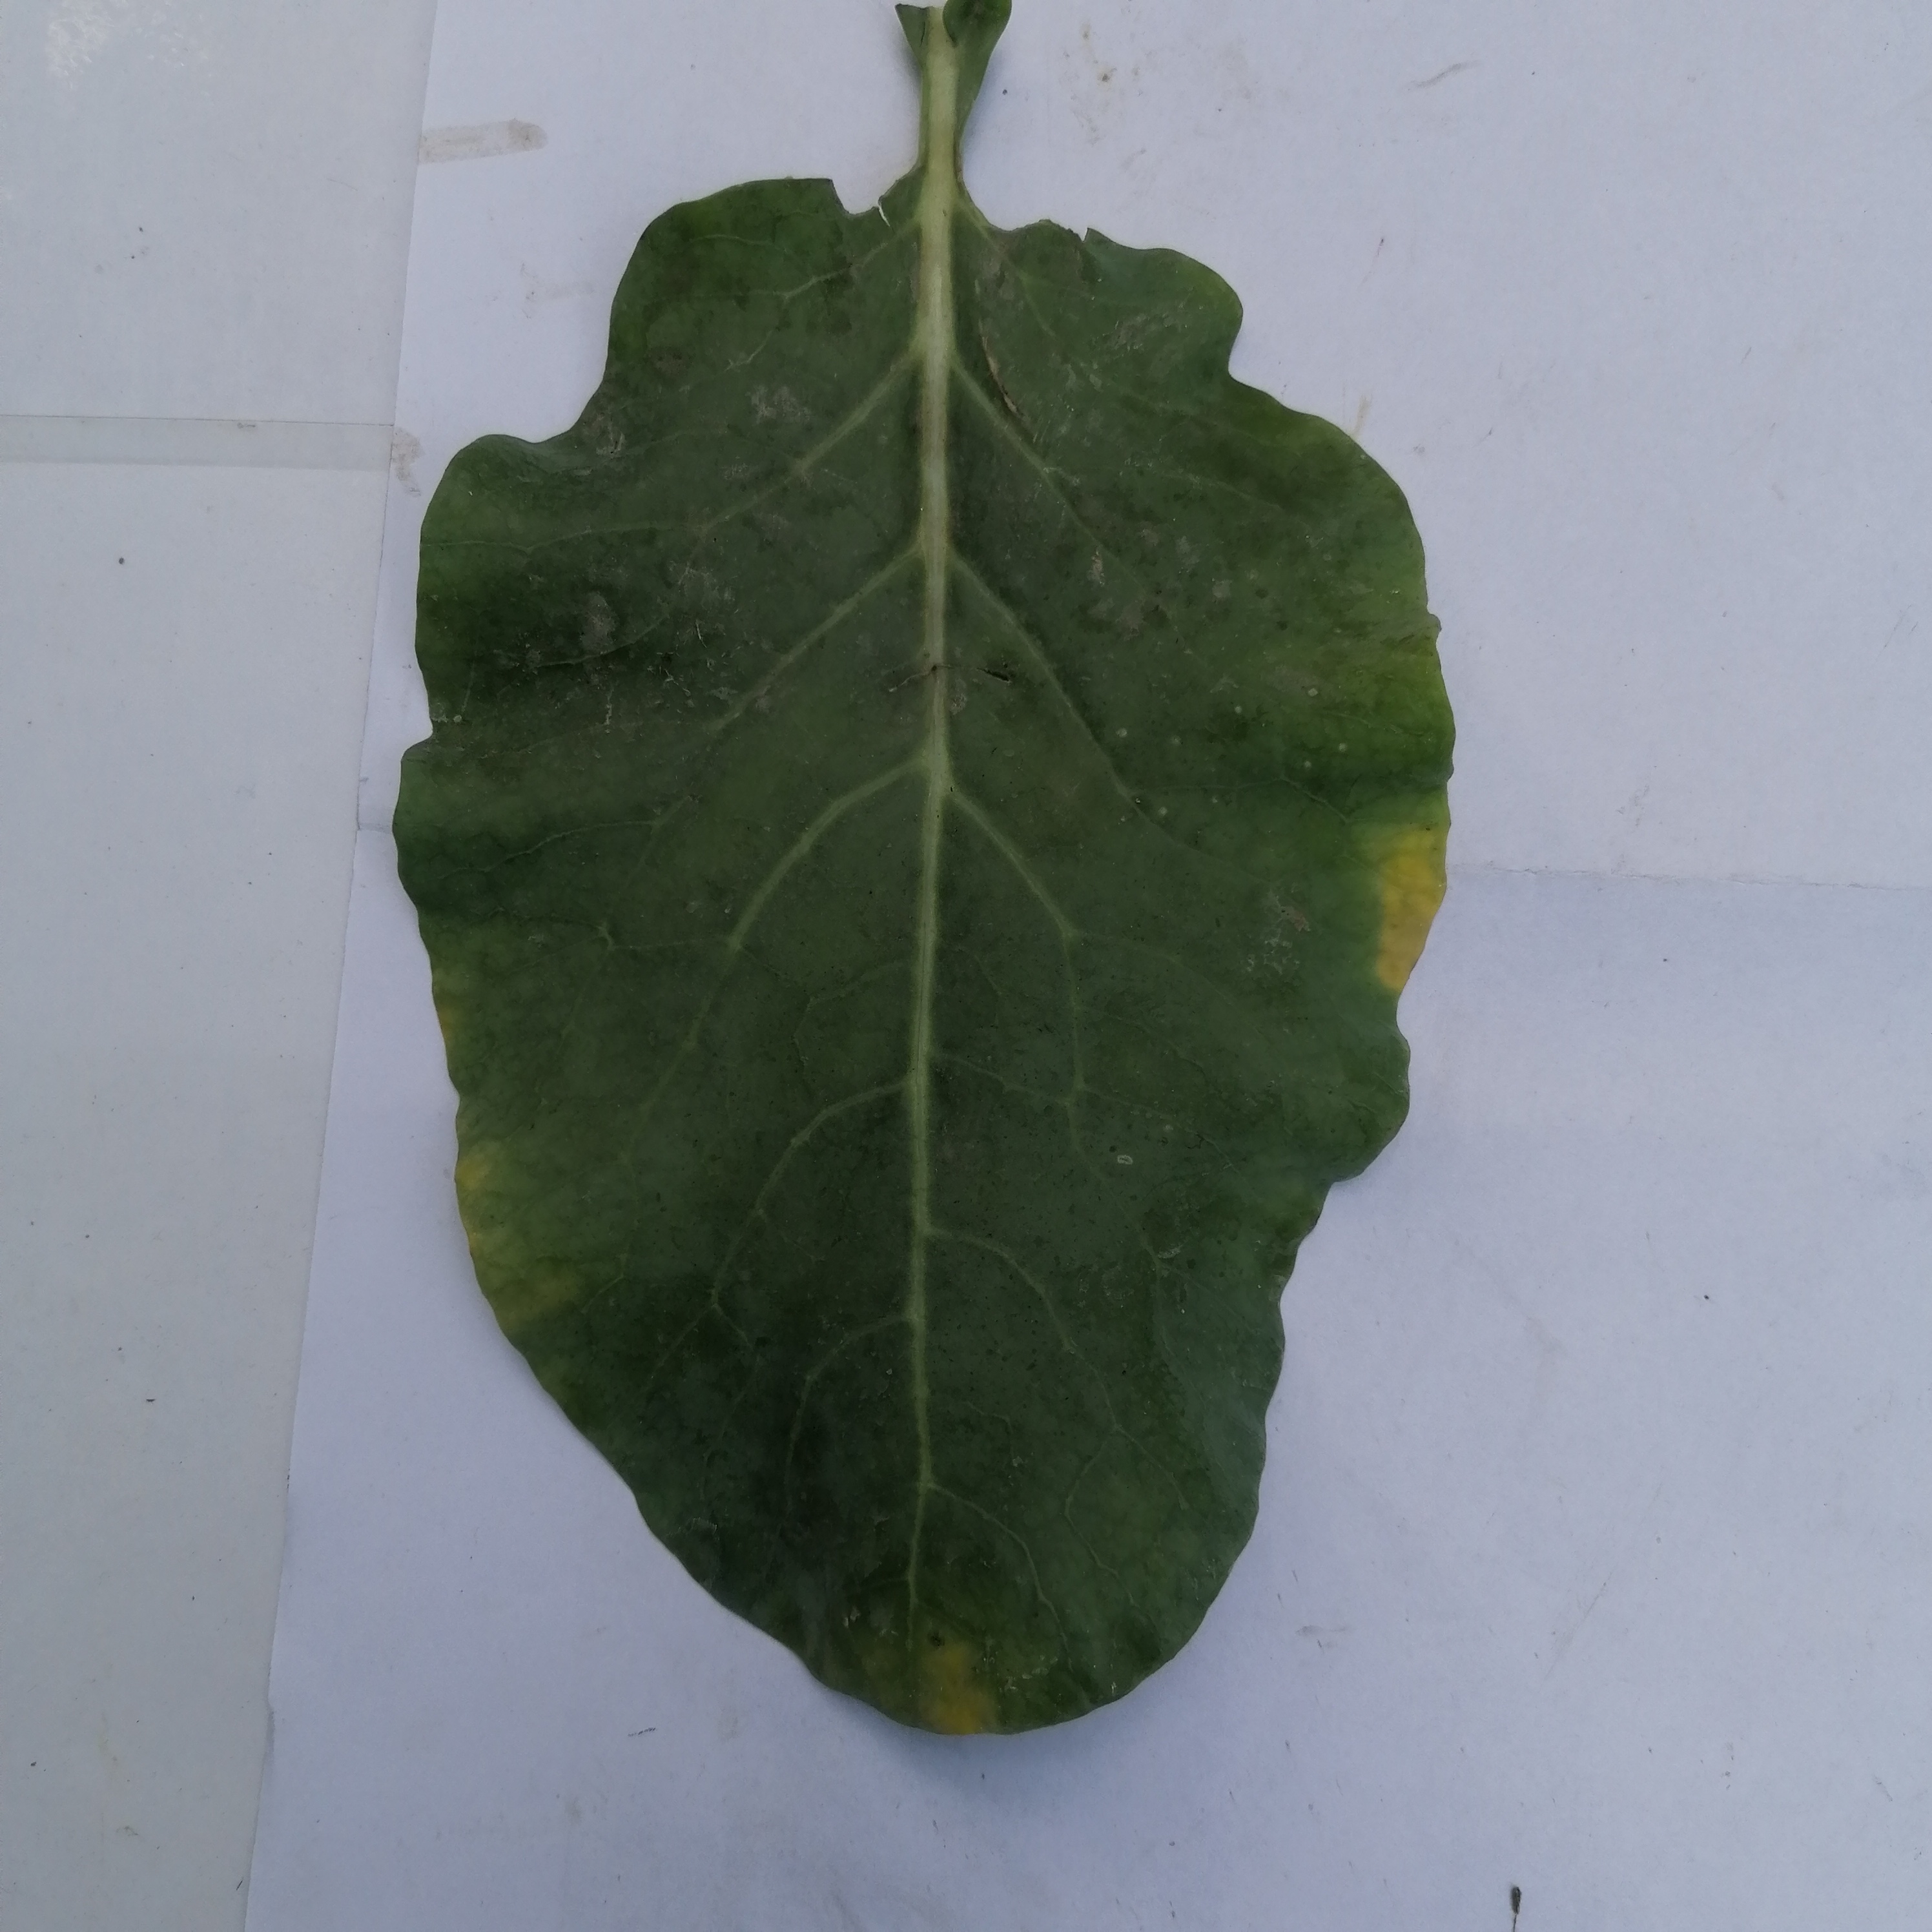
Label: Black Rot